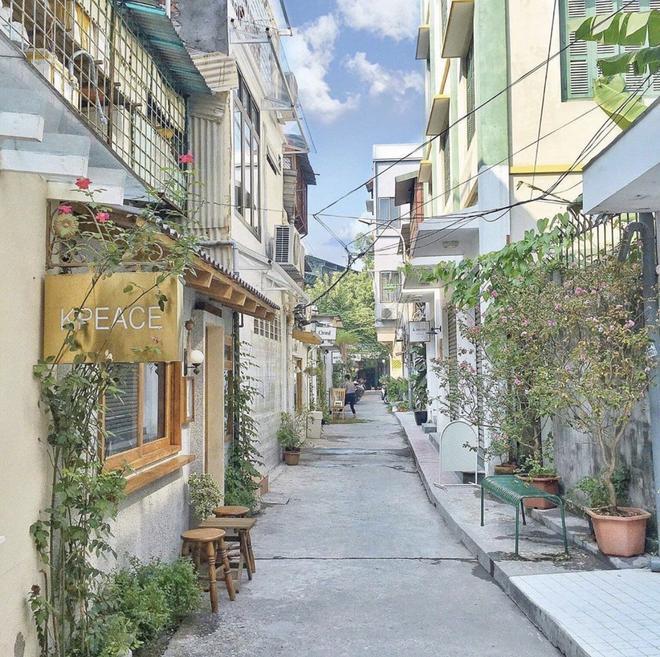
khu phố lúc này đang trong trạng thái vắng người